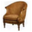
Label: chair